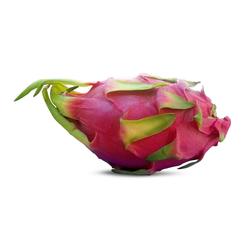
Label: Dragonfruit